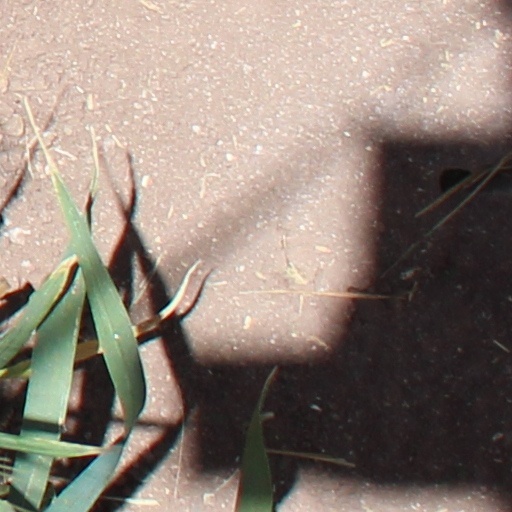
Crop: wheat